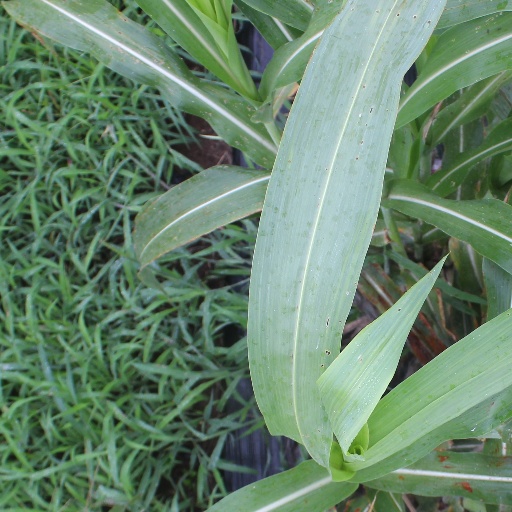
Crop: sorghum